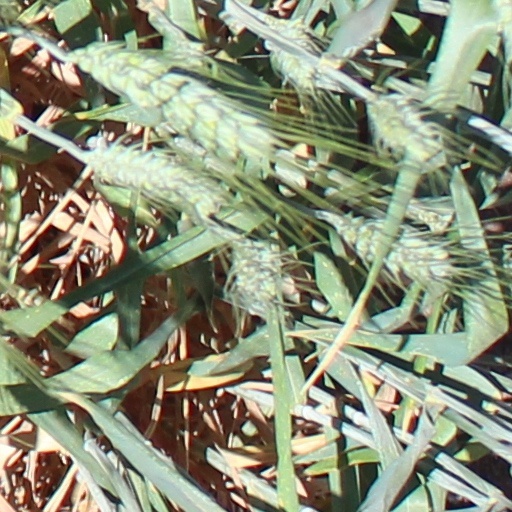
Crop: wheat